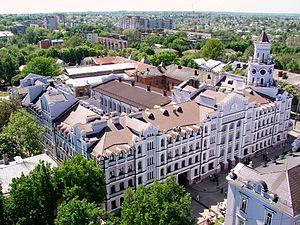
Soumy est une ville du nord-est de l'Ukraine et la capitale administrative de l'oblast de Soumy. Sa population s'élevait à 263 448 habitants en 2019.